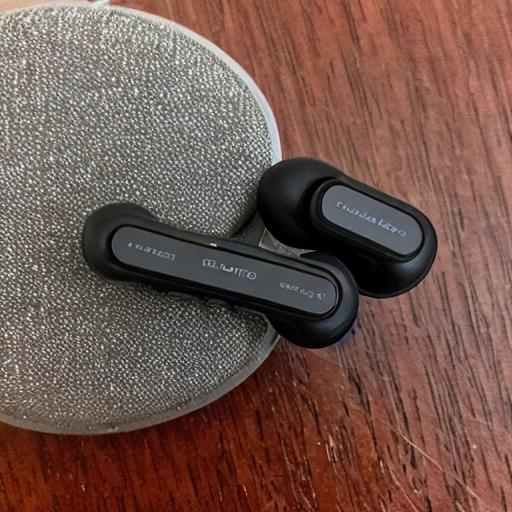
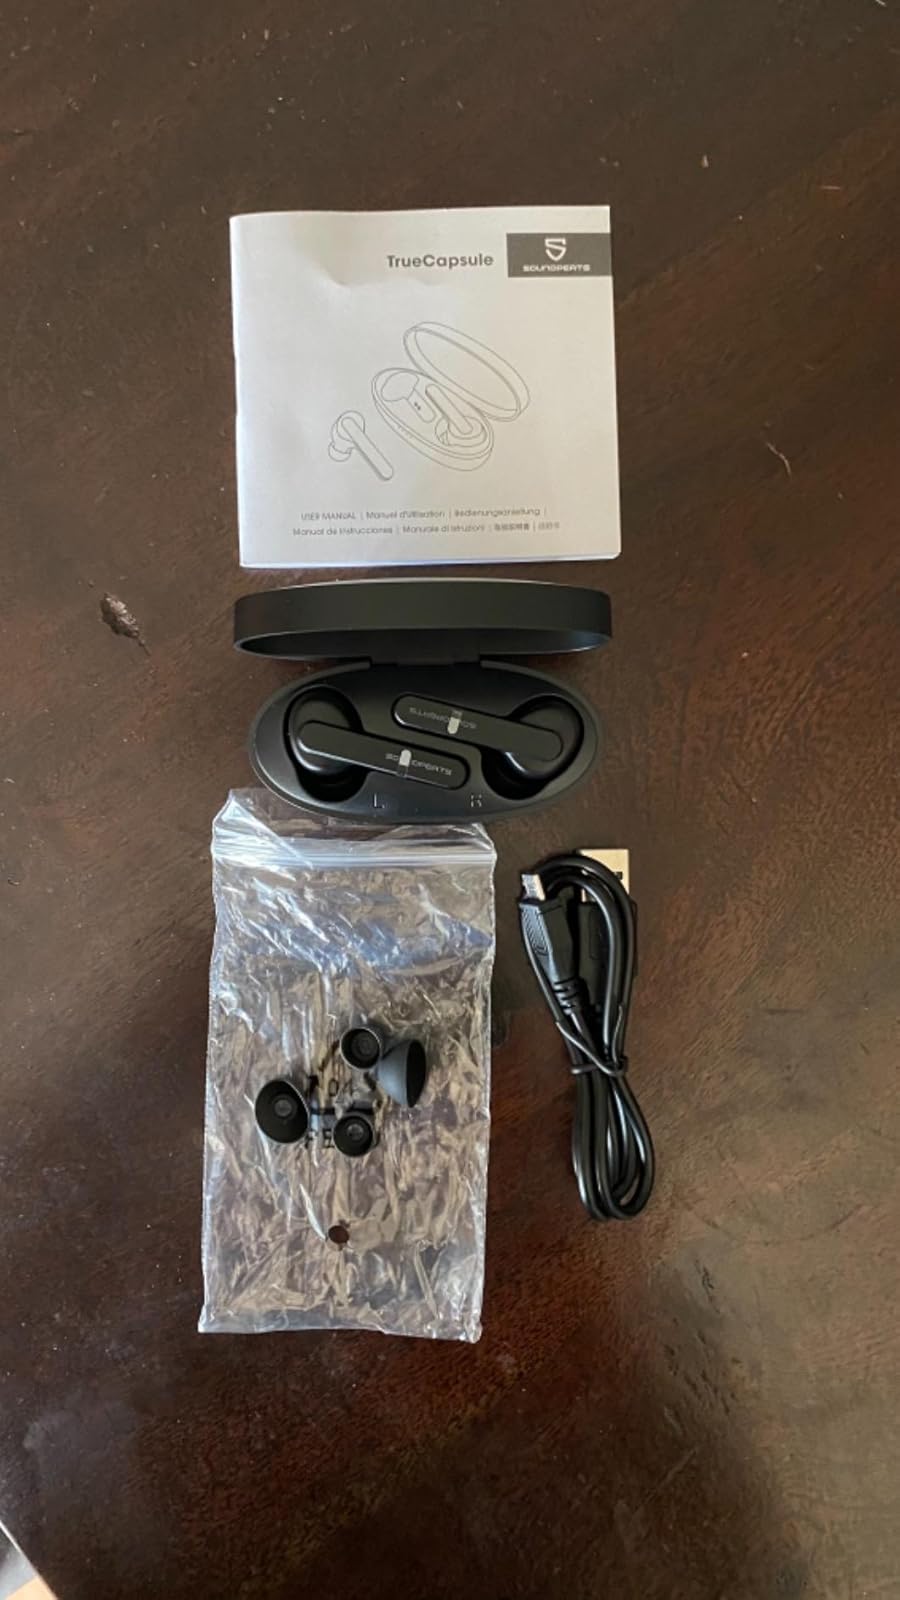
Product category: earbuds
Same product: no